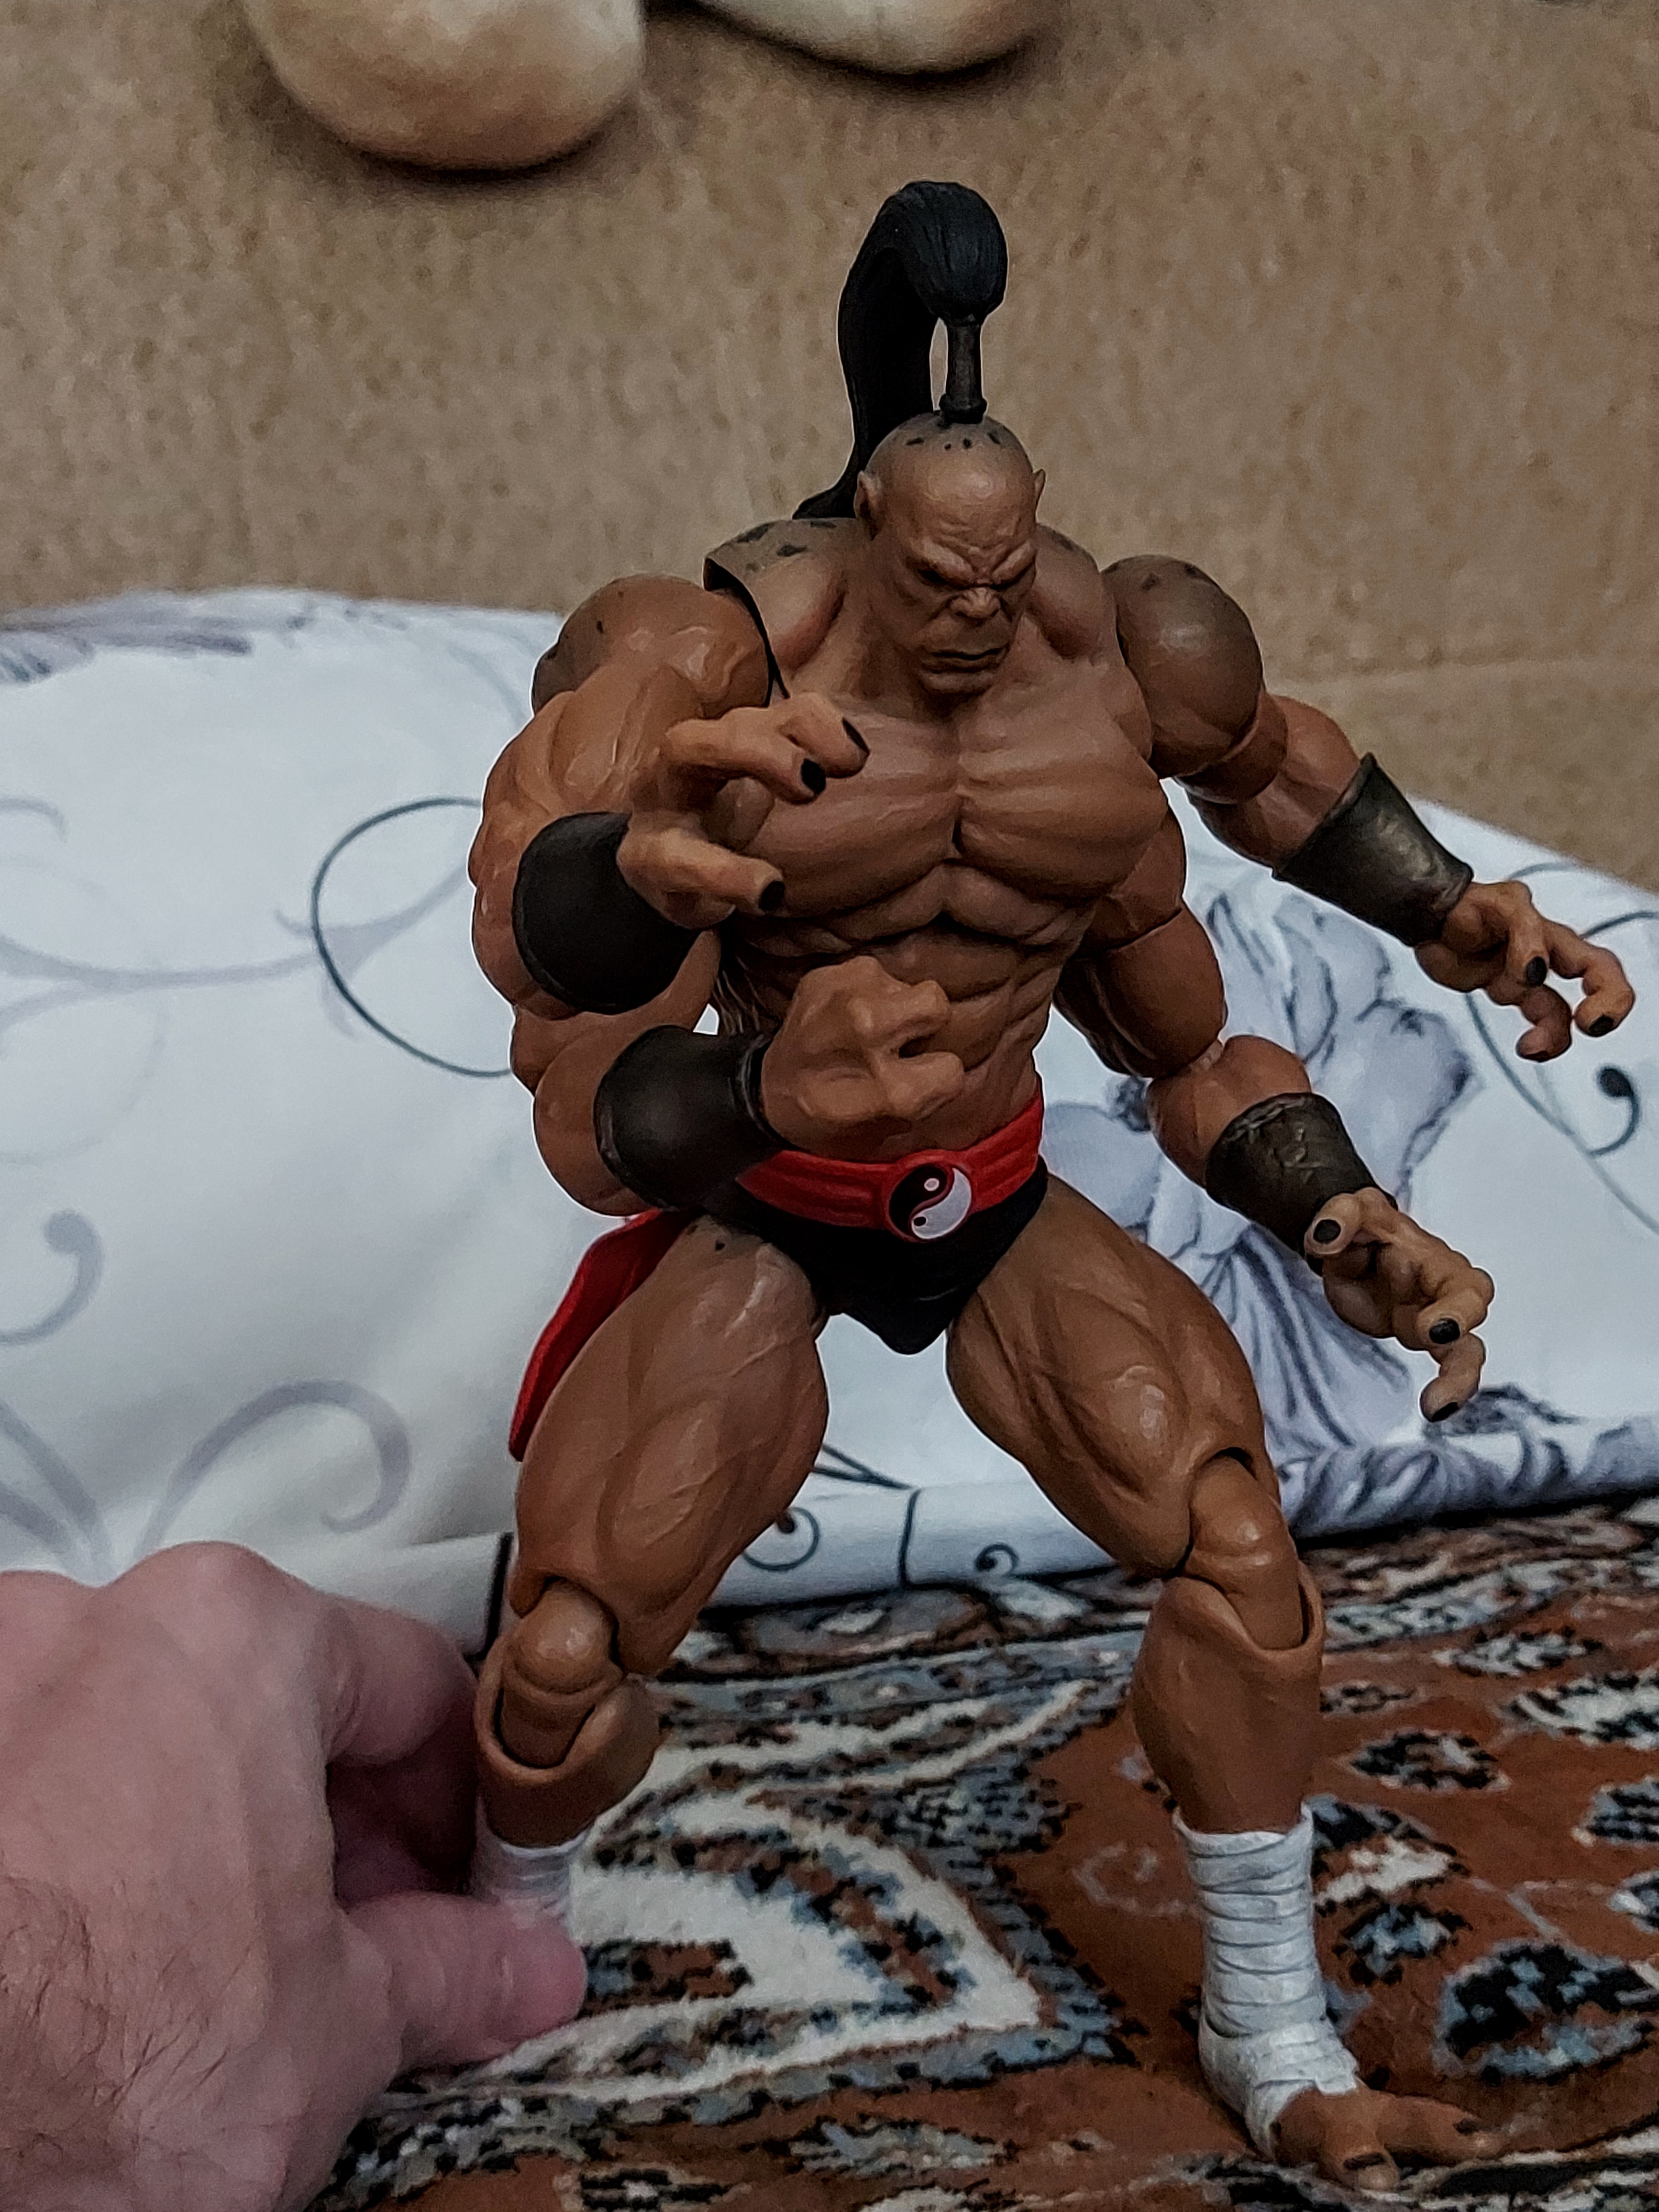
Shokan, storm, collectibles, warrior, fighter, action, figure, toy, art, chest, cartoon, fictional character, armour, illustration, metal, bodybuilder, action figure, fiction, Barechested, event, sculpture, thigh, carmine, comics, action film, visual arts, figurine, superhero, animation, painting, collectable, soft drink, cg artwork, flesh, hero, mythology, Animated cartoon, thumb